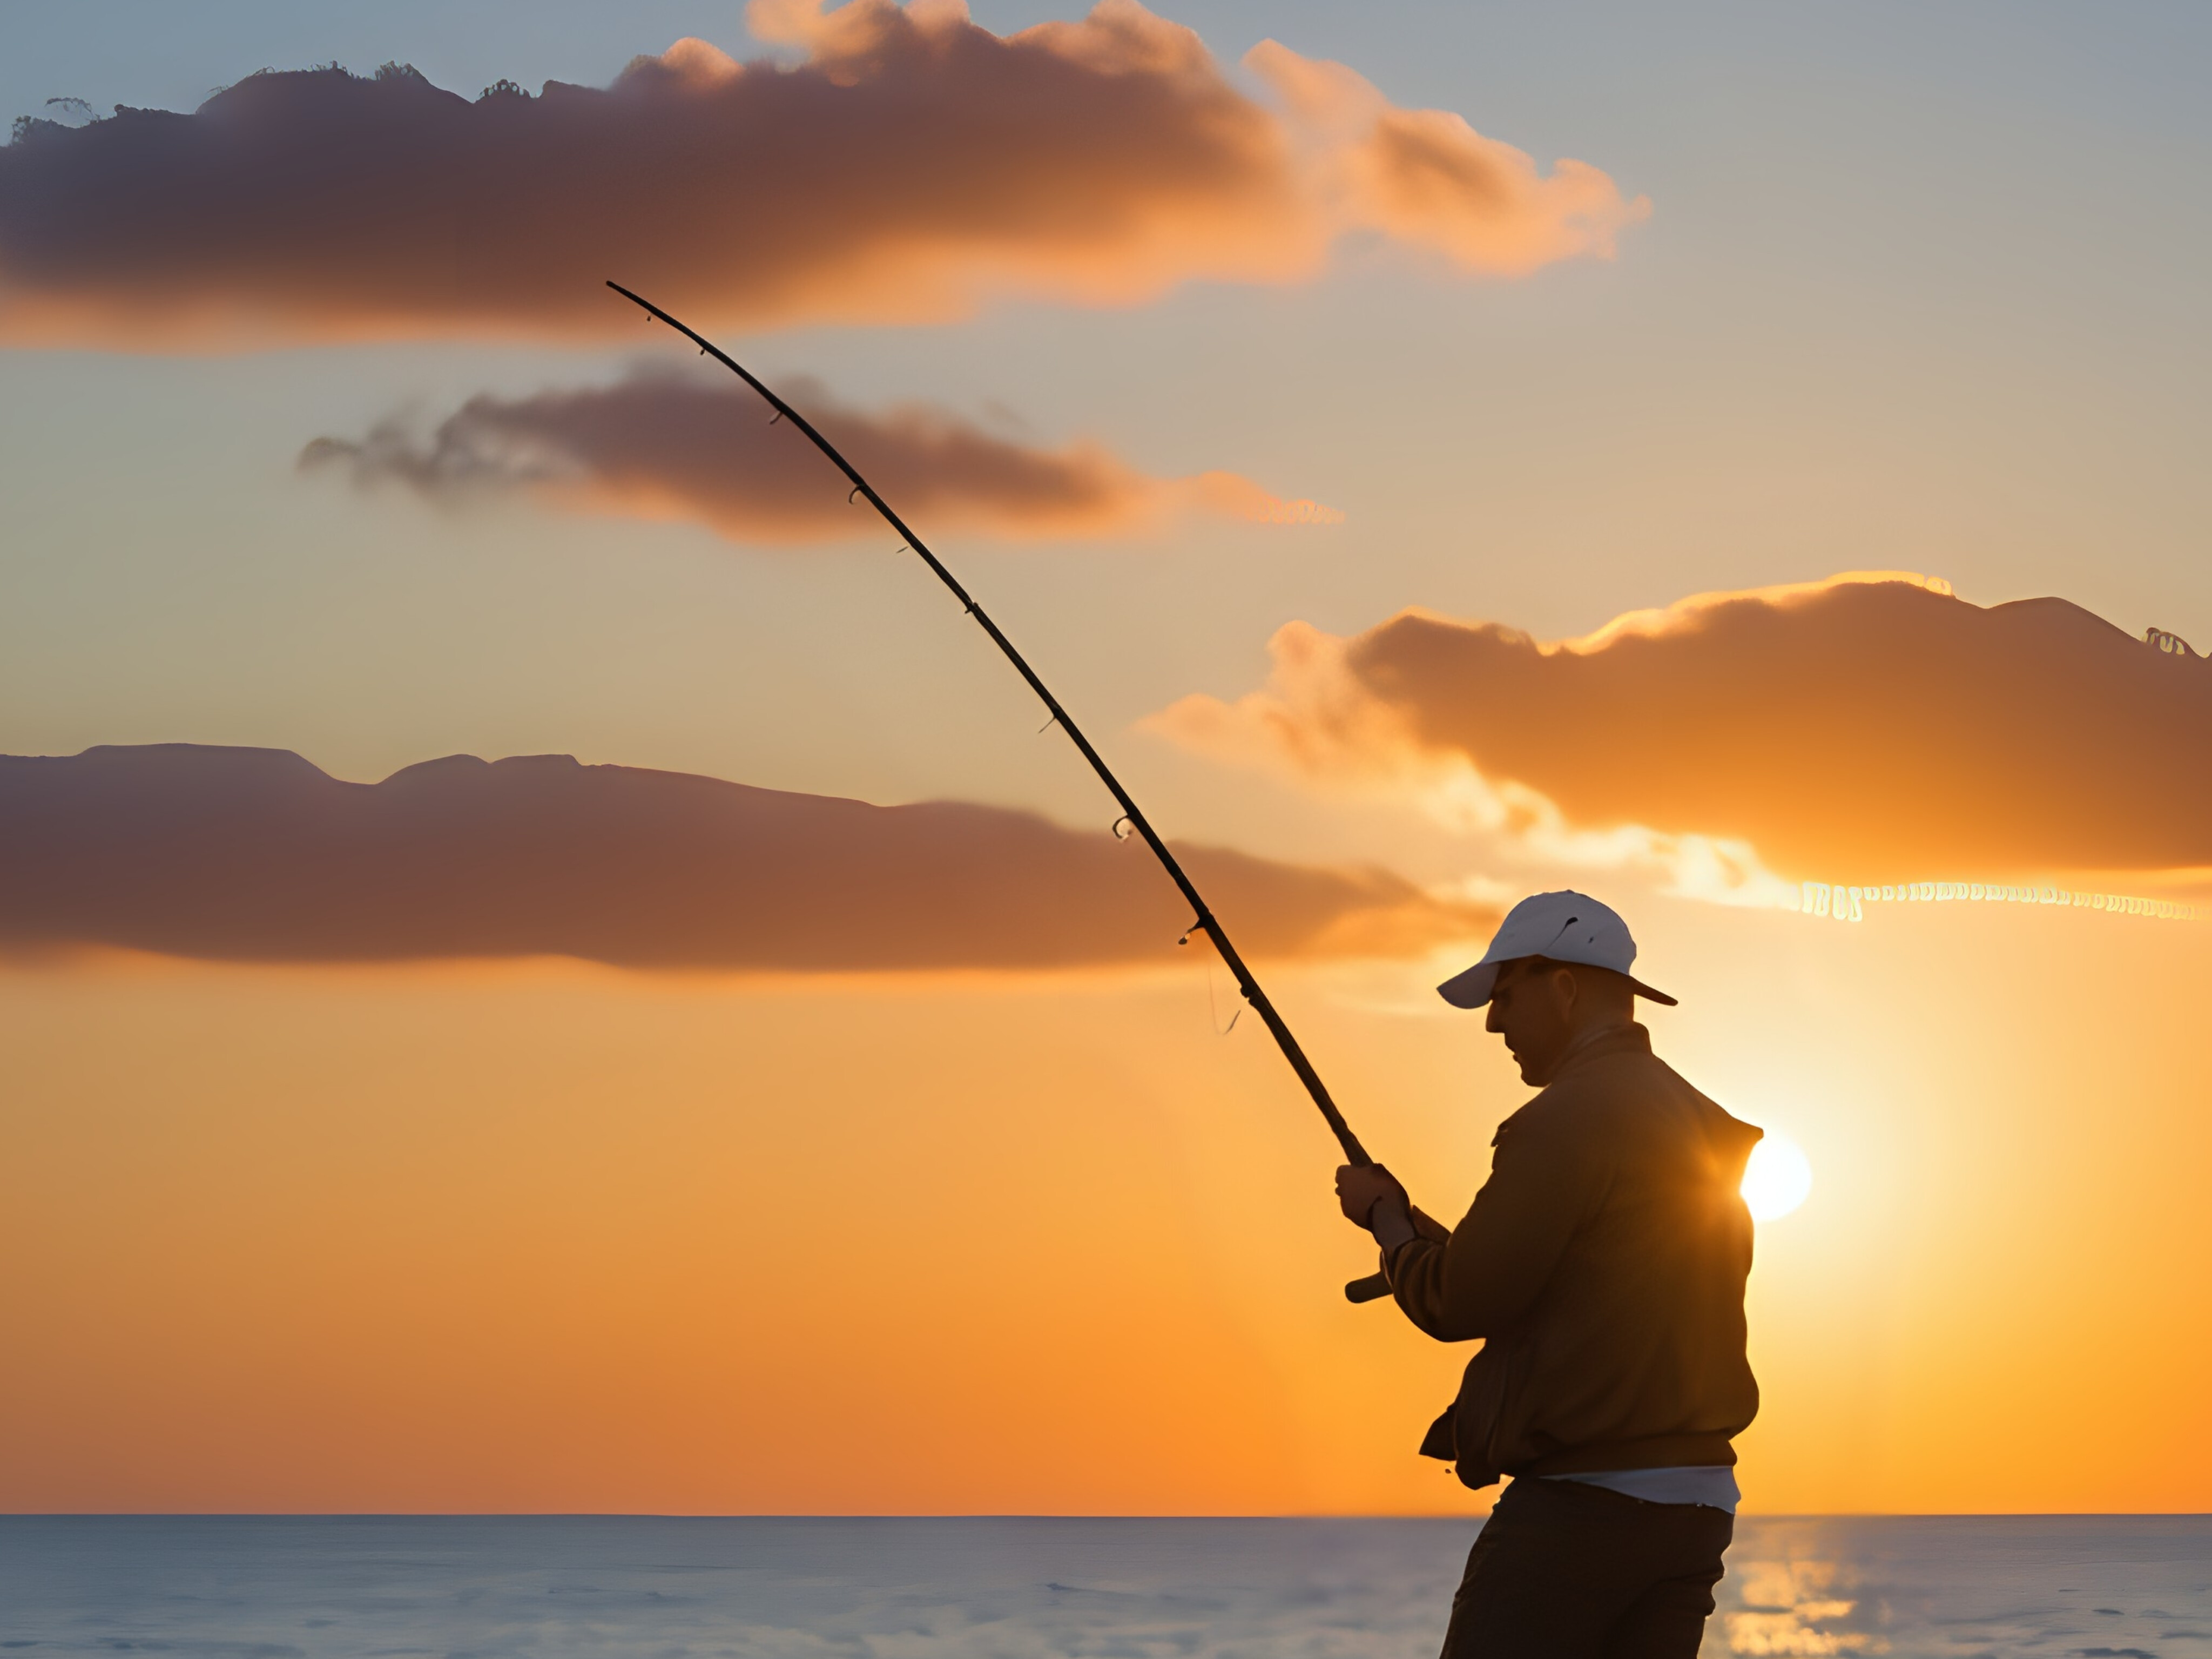
fishing, fish, nature, fisherman, sea, water, sunset, ocean, calm, sky, scenery, man, cloud, People in nature, sunlight, angling, body of water, horizon, lake, morning, sunrise, fishing rod, recreation, recreational fishing, landscape, travel, casting fishing, afterglow, hat, dusk, evening, backlighting, sound, cumulus, surf fishing, jigging, meteorological phenomenon, happy, balance, fly fishing, vacation, silhouette, coast, beach, hill, grassland, fun